Sino-Indian border dispute

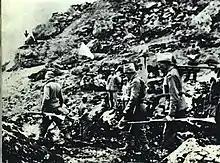
India receives the body of a soldier after the Sino-Indian border conflict, 1967

British India annexed Assam in northeastern India in 1826, by Treaty of Yandabo at the conclusion of the First Anglo-Burmese War (1824–1826). After subsequent Anglo-Burmese Wars, the whole of Burma was annexed giving the British a border with China's Yunnan province.